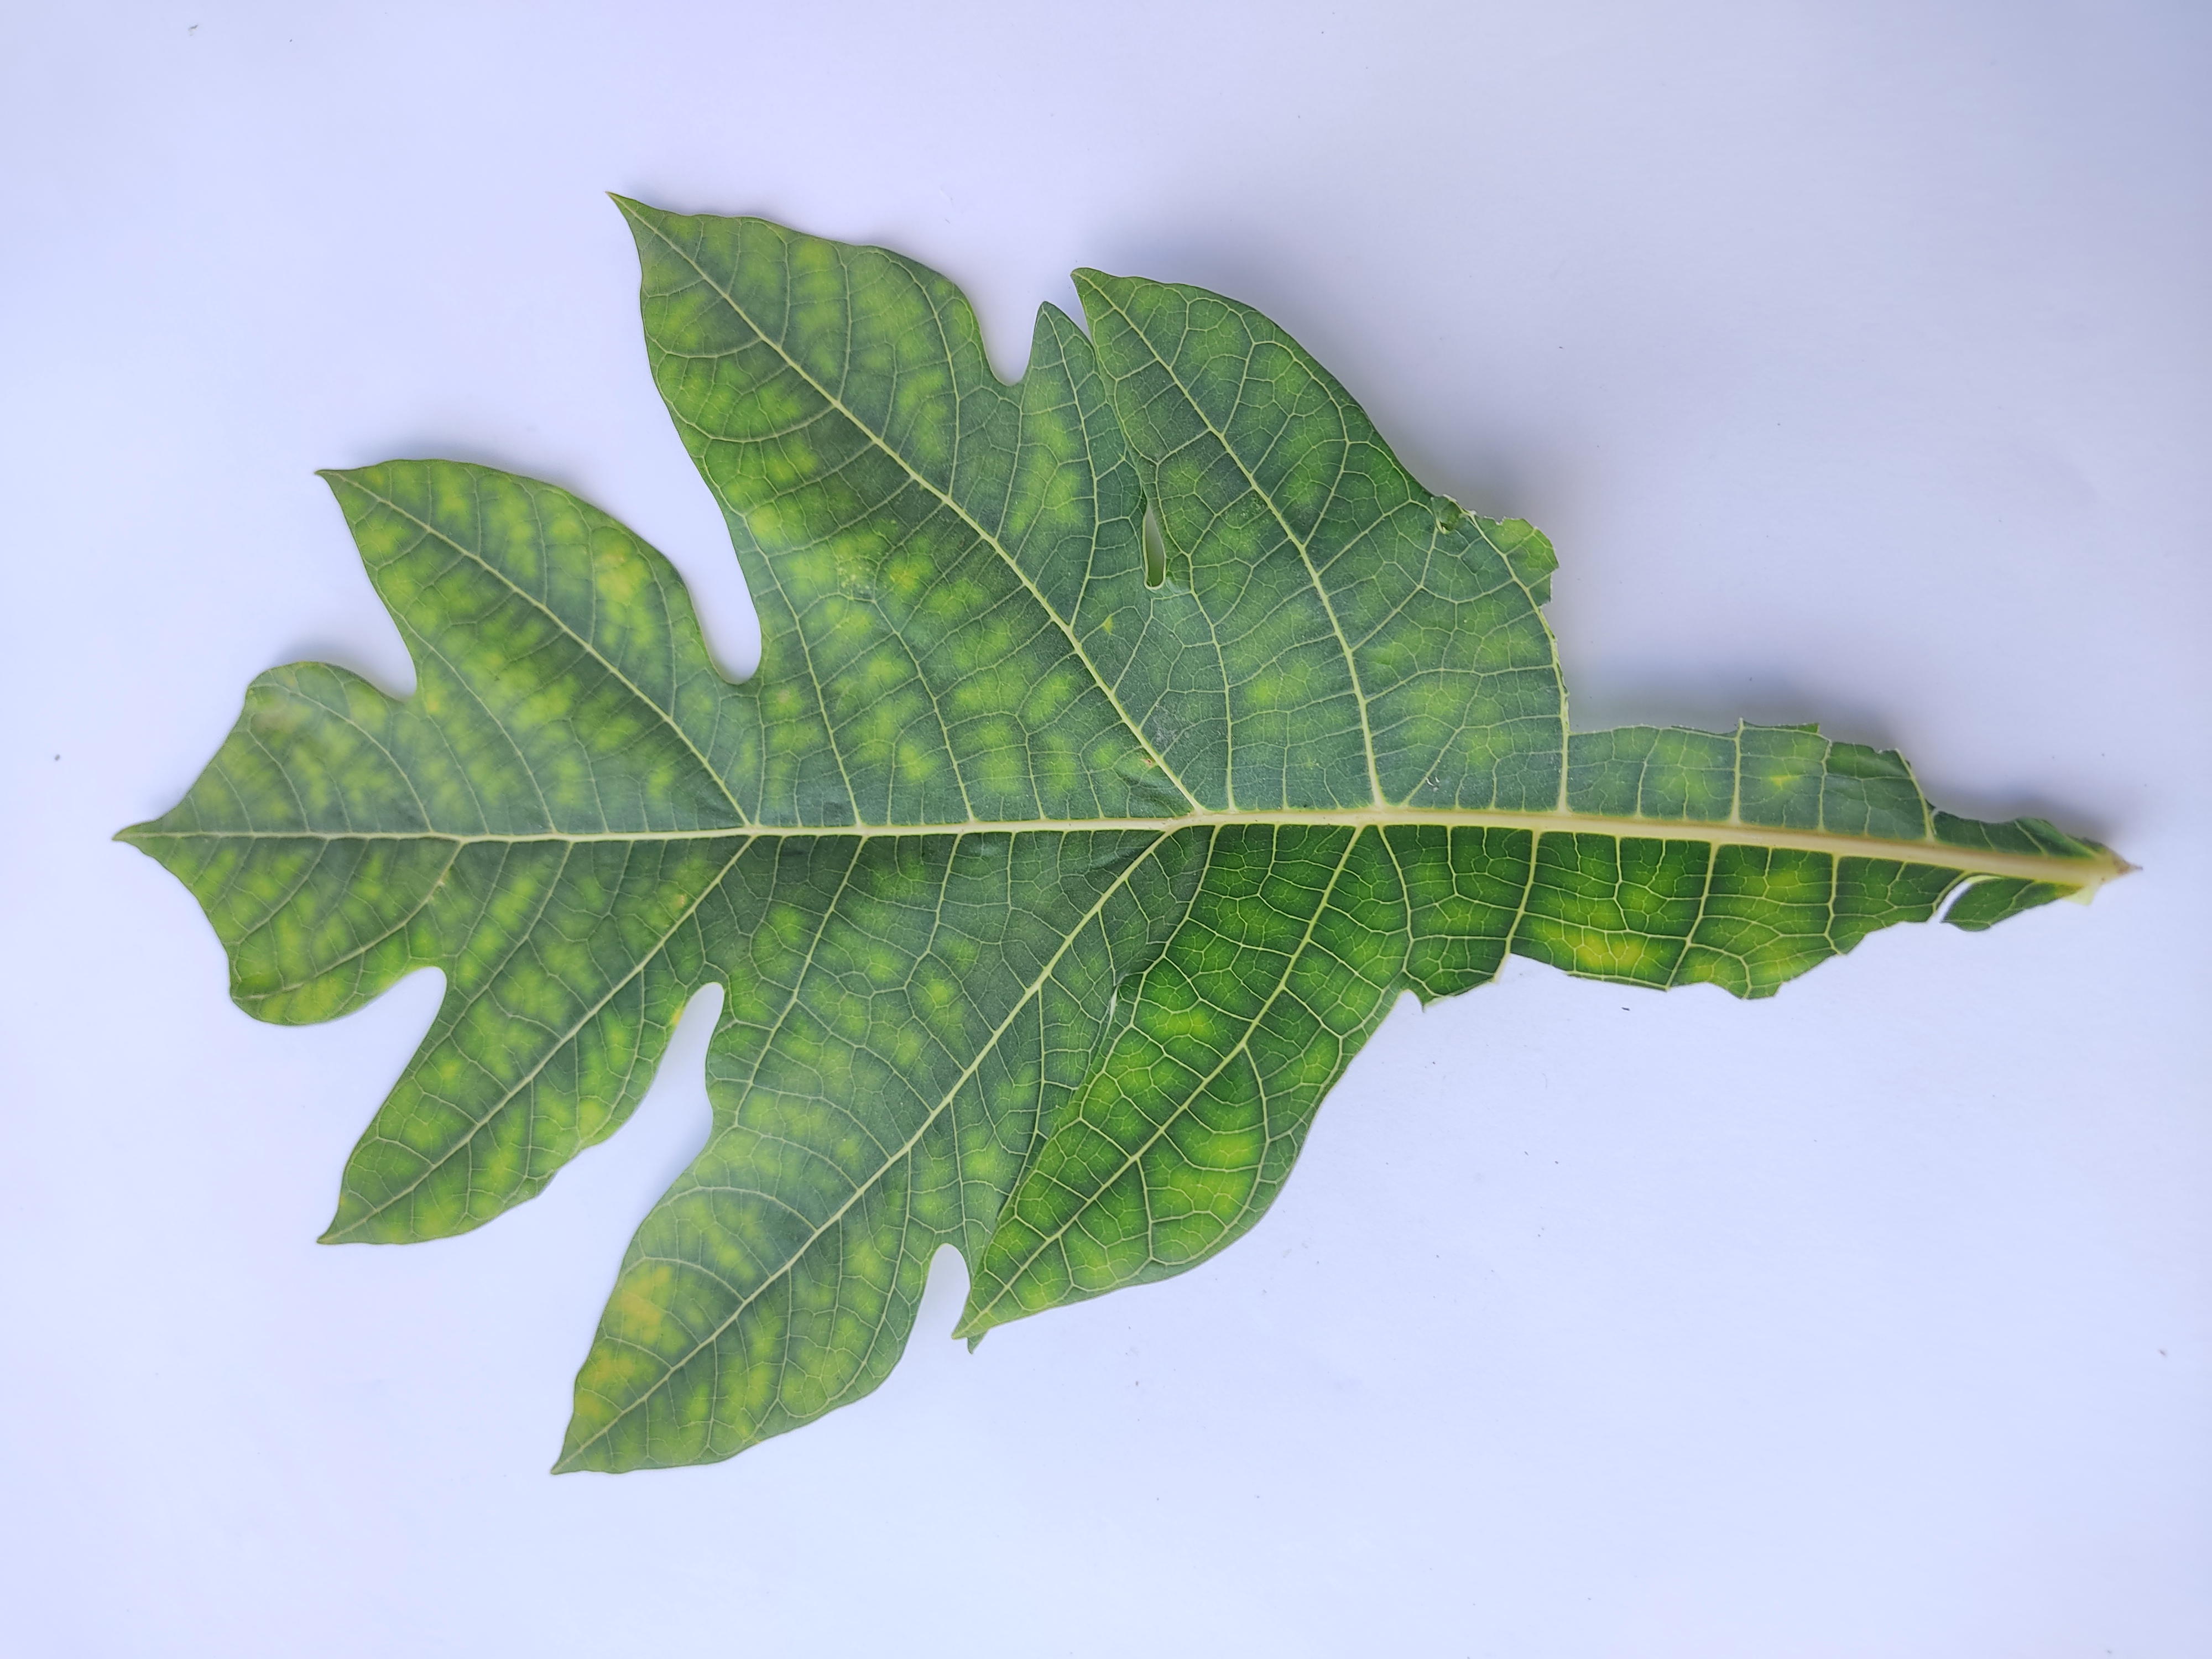
Label: Ring Spot